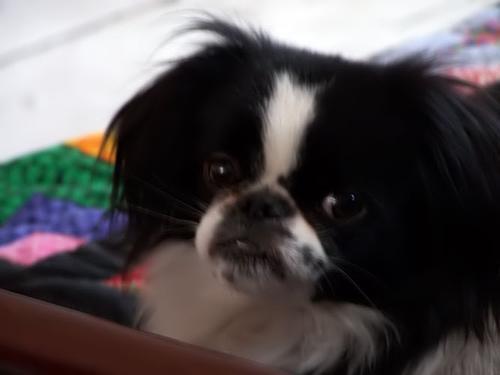
japanese chin